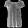
Label: Shirt